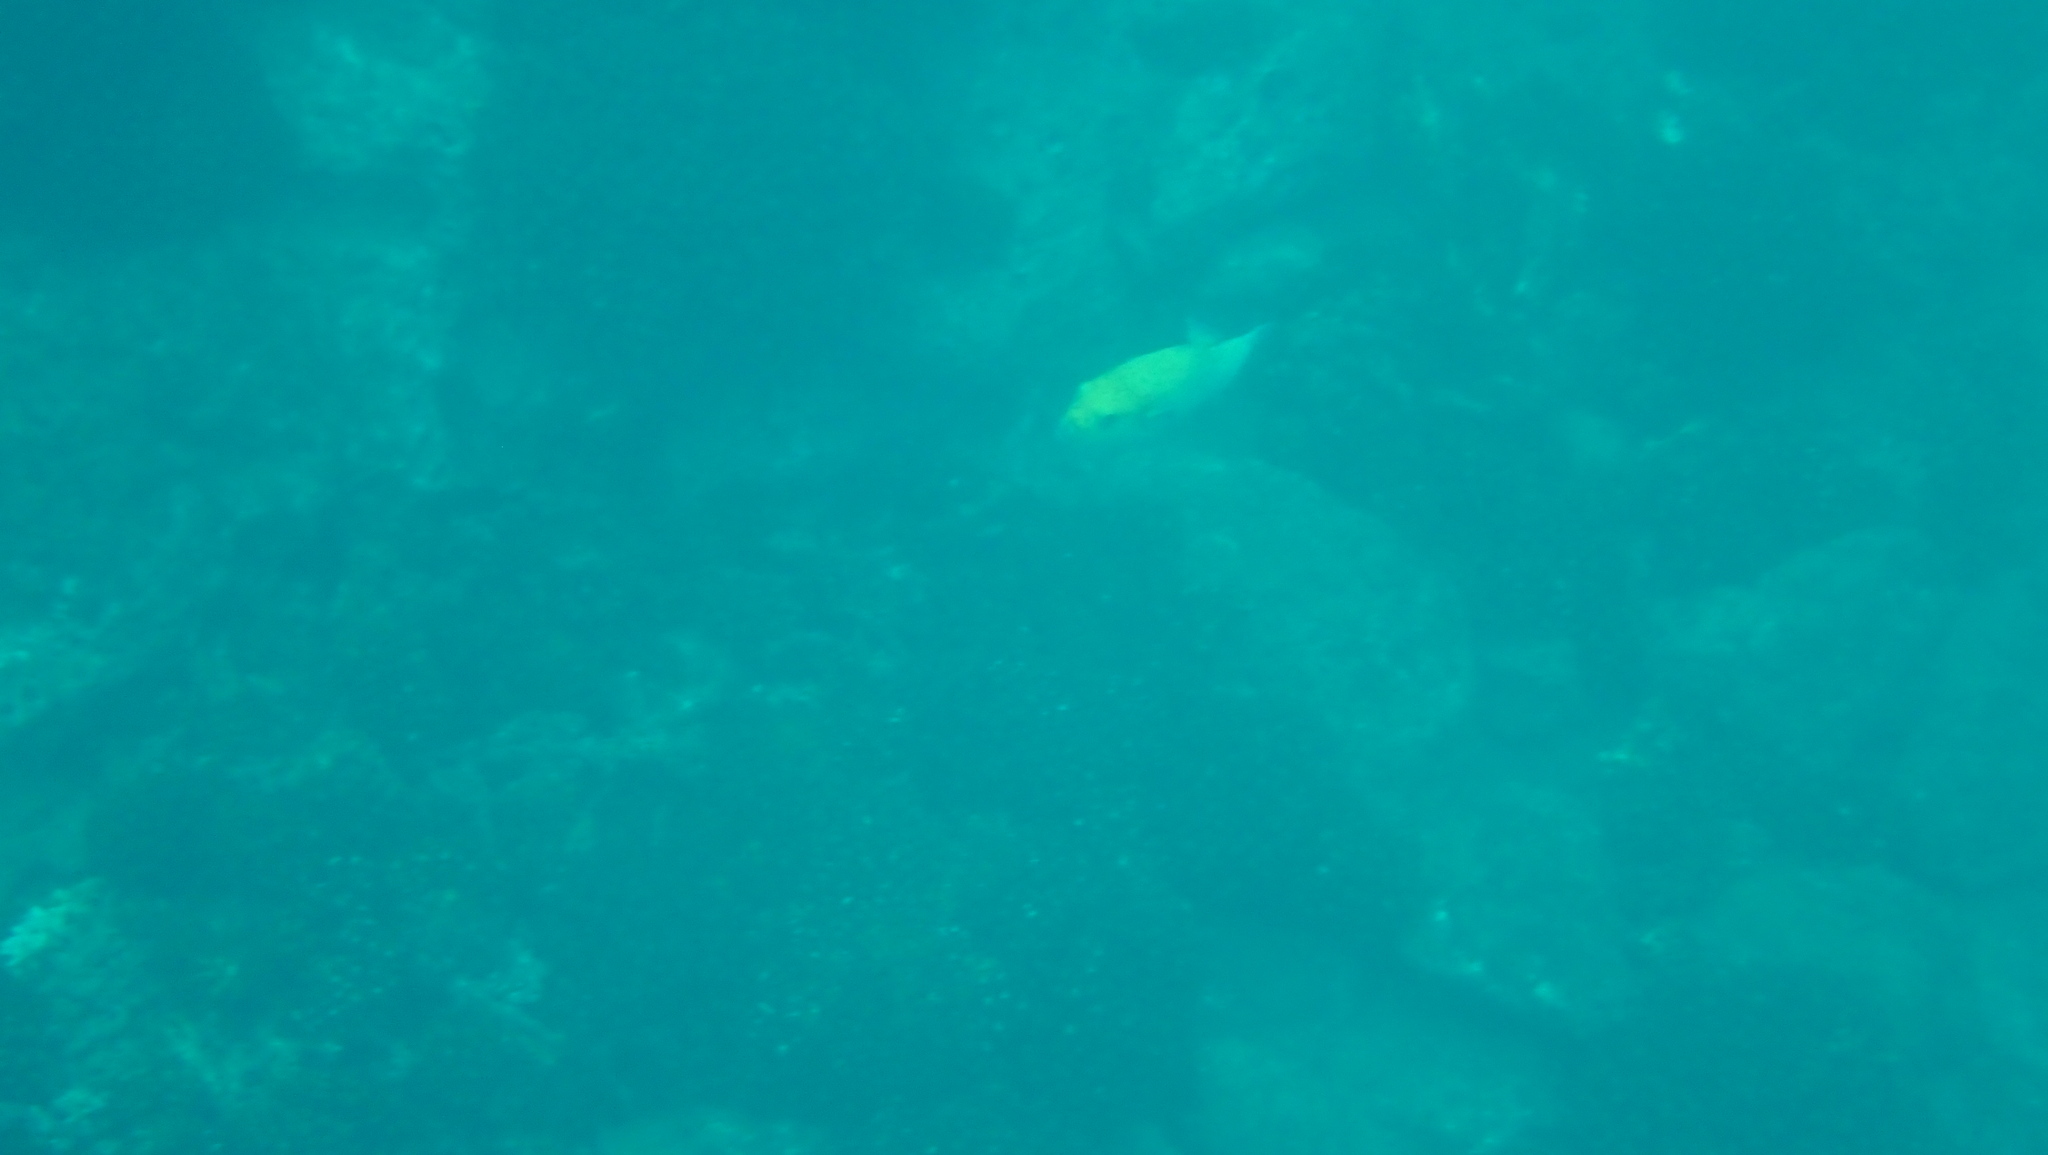
Arothron meleagris (Guineafowl Puffer)